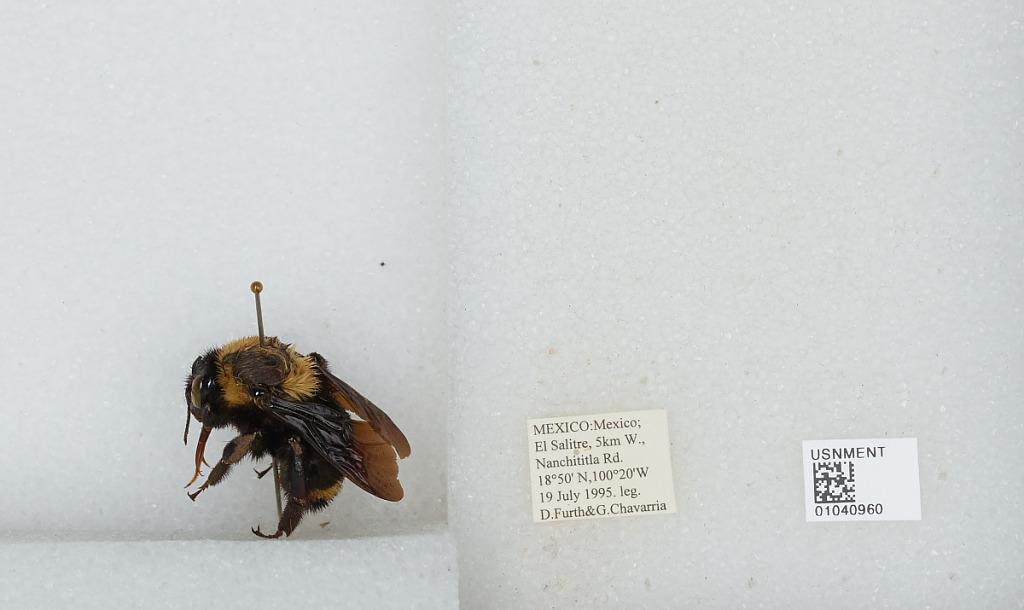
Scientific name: Bombus (Fervidobombus) steindachneri Handlirsch
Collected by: G. Chavarria
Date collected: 1995-7-19
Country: Mexico
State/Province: Jalisco
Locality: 5km W., Nanchititla Rd., El Salitre
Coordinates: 18.5, -100.2